List of giant squid specimens and sightings (2001–2014)

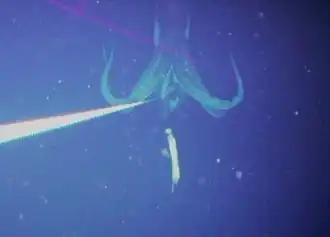
The 50th frame of the more than 550 taken on 30 September 2004 by Kubodera and Mori's remote camera system, and the first to capture the giant squid (#492). The downward-facing camera shows the squid attacking horizontally, its head and arms in frame. Between the arms, the bait appears to be enveloped in an irregular ball formed by the two long tentacles, a mode of attack the authors compared to that of pythons.

It was only on 30 September 2004 that a live giant squid was photographed in its natural deep-water habitat, off the Ogasawara Islands, by Tsunemi Kubodera and Kyoichi Mori (#492), the culmination of an effort that spanned three years and 26 week-long expeditions. The researchers employed a remote camera system suspended from floats at the surface on a long-line of up to . The system consisted of a downward-facing camera with a light and data logger, below which extended a weighted fishing line containing three items of bait at intervals along its length: a large hook with a Japanese flying squid ("Todarodes pacificus") of mantle length, a mesh bag containing euphausids (krill) to act as an odour lure, and finally a second bait squid directly attached to a weighted squid jig. The camera was configured to take one image every 30 seconds.